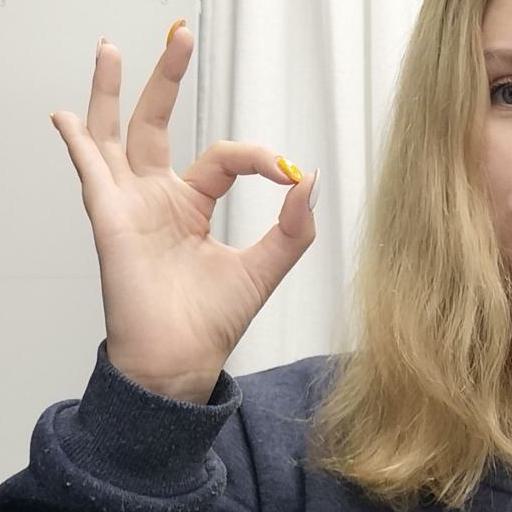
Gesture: ok